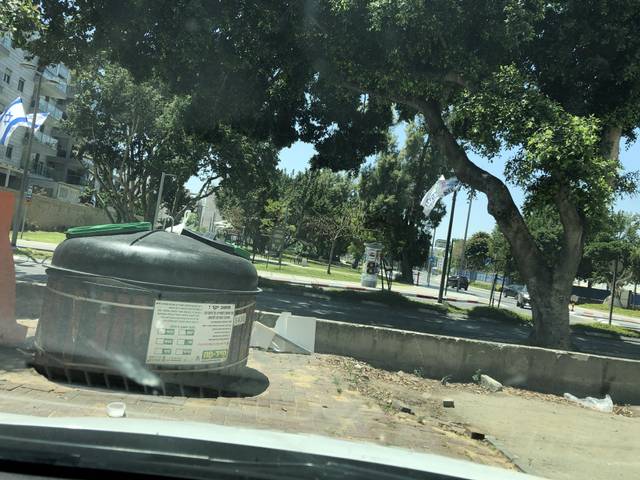
Region: Israel
Coordinates: 31.656, 34.571